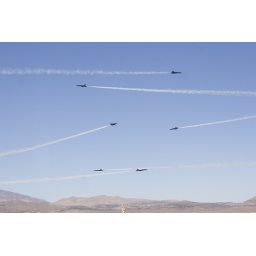
Craziness in the sky as 6 F18s fly towards eachother and miss running into one another.